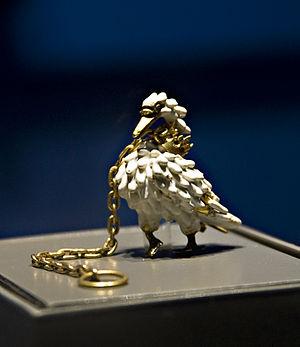
Le Cygne de Dunstable est une broche en or recouverte d'émail en forme de cygne fabriquée en Angleterre ou en France aux environs de 1400. Ce bijou aurait été conçu comme insigne d'une personne importante, peut-être le futur roi Henri V, devenu prince de Galles l'année précédente.